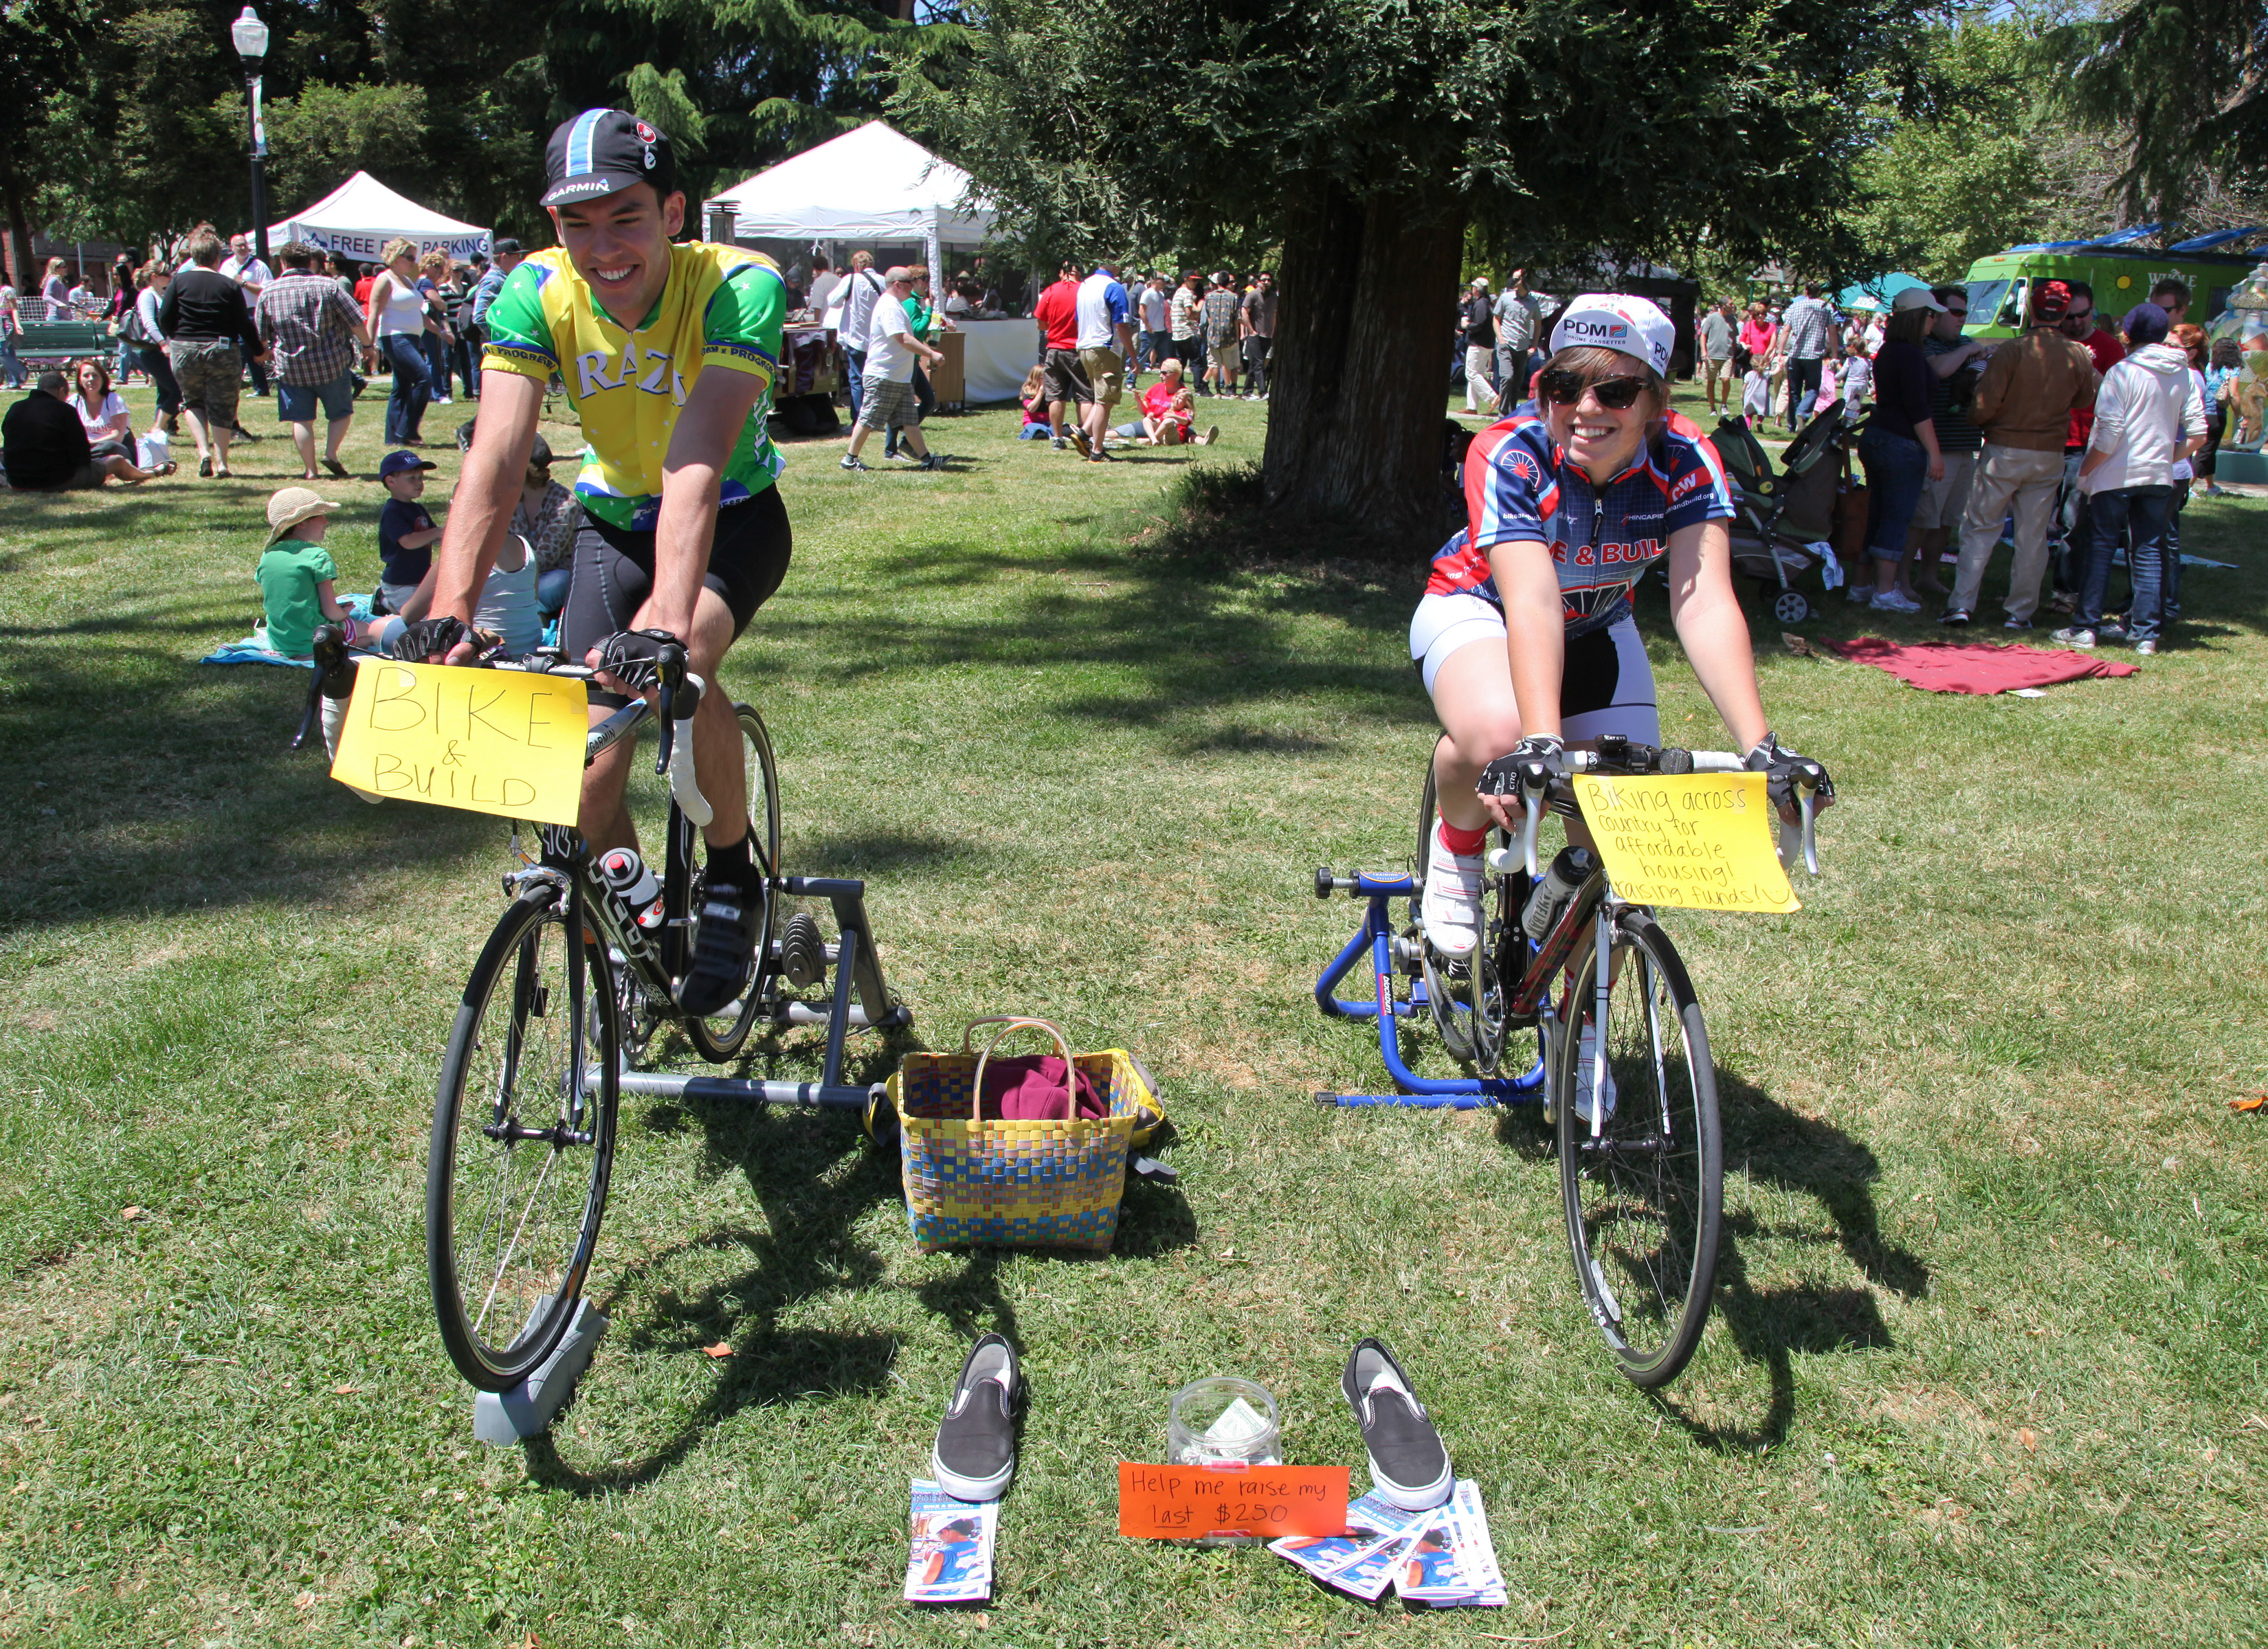
bicycle, vehicle, california, sports equipment, mountain bike, cycling, race, sports, triathlon, midtown, sacramento, fremontpark, sactomofo, bikebuildinc, cycle sport, cyclo cross, bicycle racing, endurance sports, duathlon